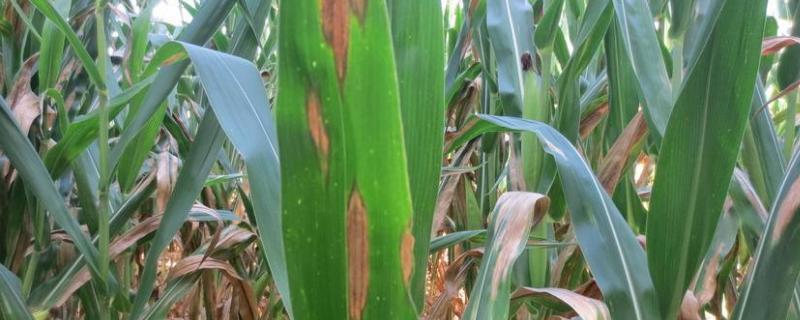
Plant: Corn
Disease: corn northern leaf blight